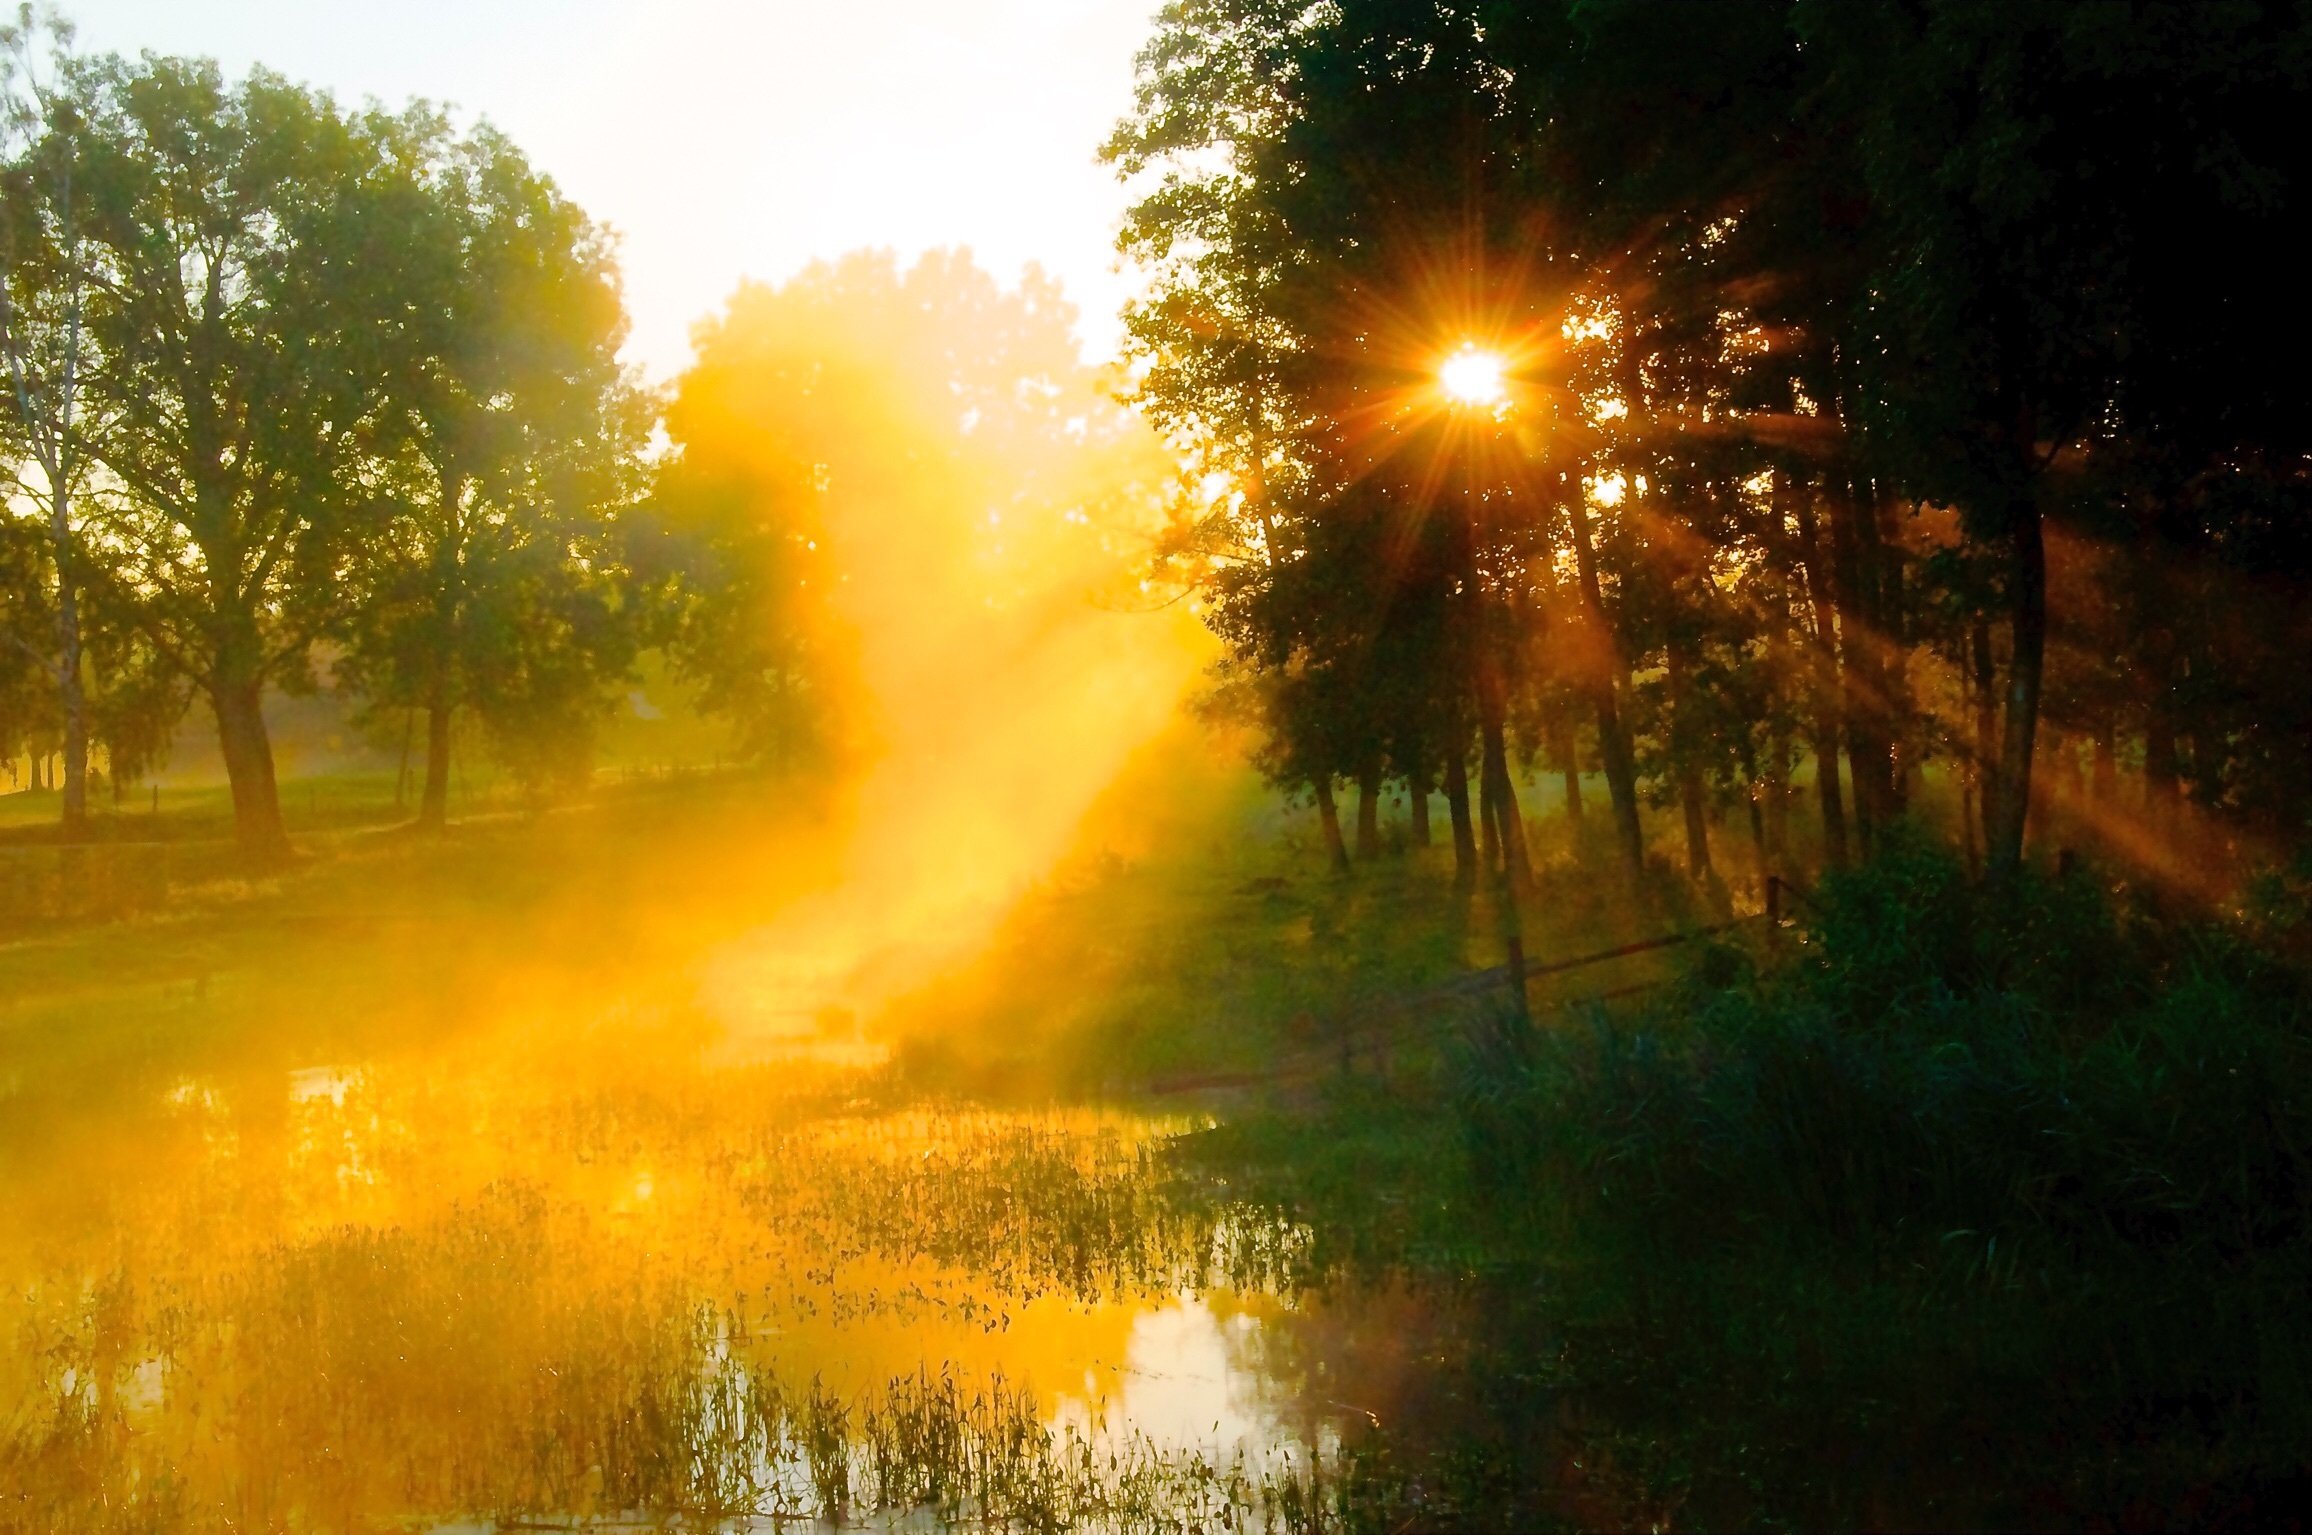
landscape, tree, water, nature, forest, light, sun, fog, sunrise, sunset, mist, sunlight, morning, lake, dawn, pond, evening, reflection, autumn, nostalgia, habitat, masuria, atmospheric phenomenon